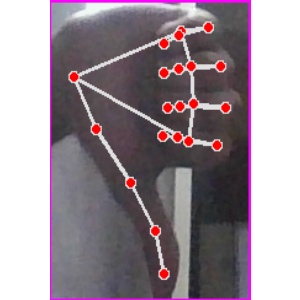
अक्षर: फ